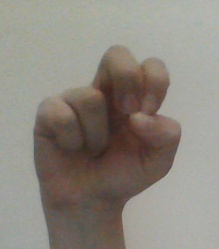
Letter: gaaf